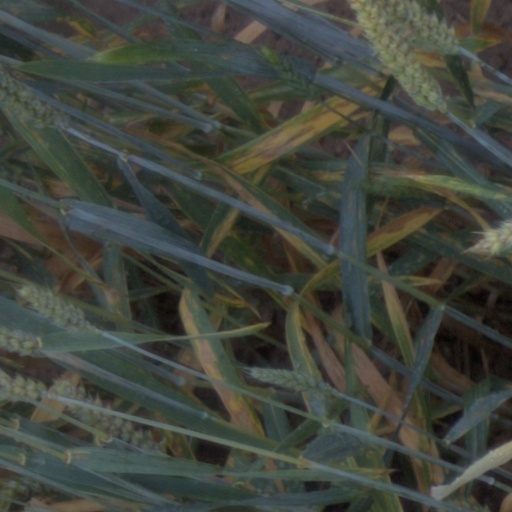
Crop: wheat